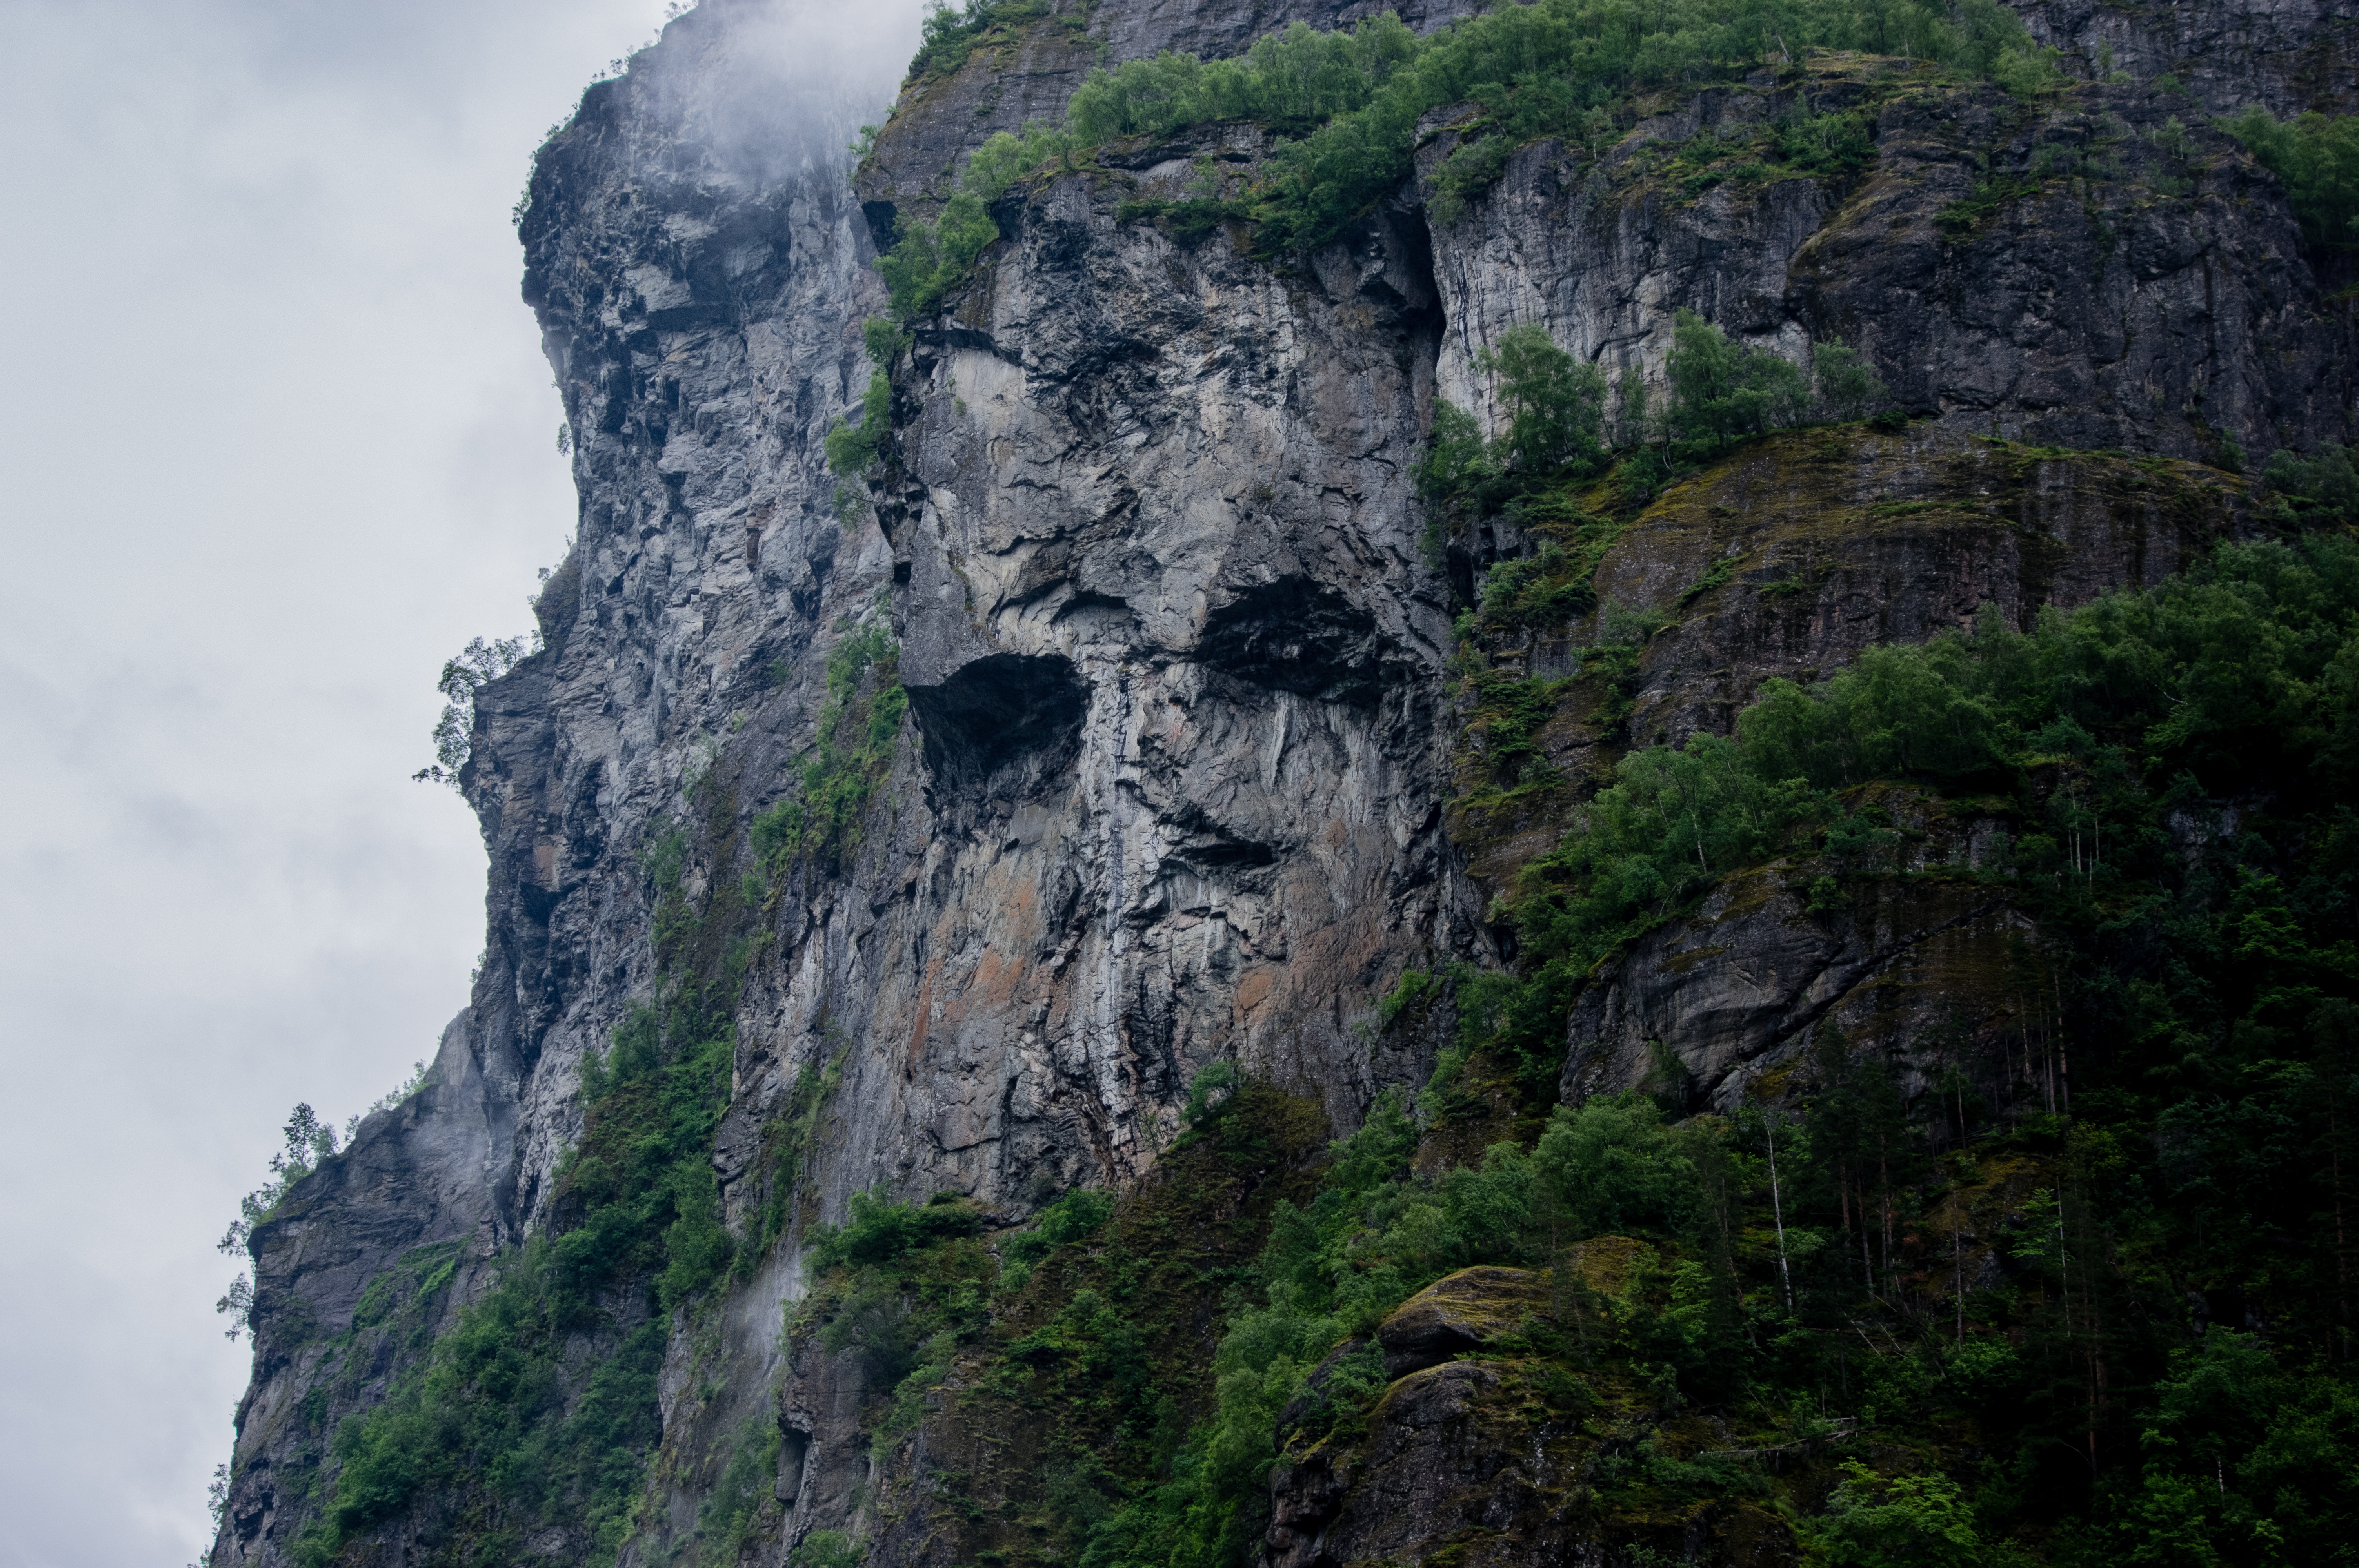
nature, rock, waterfall, mountain, adventure, formation, cliff, terrain, ridge, trees, geology, water feature, landform, geological phenomenon